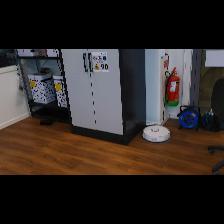
Label: NonHuman